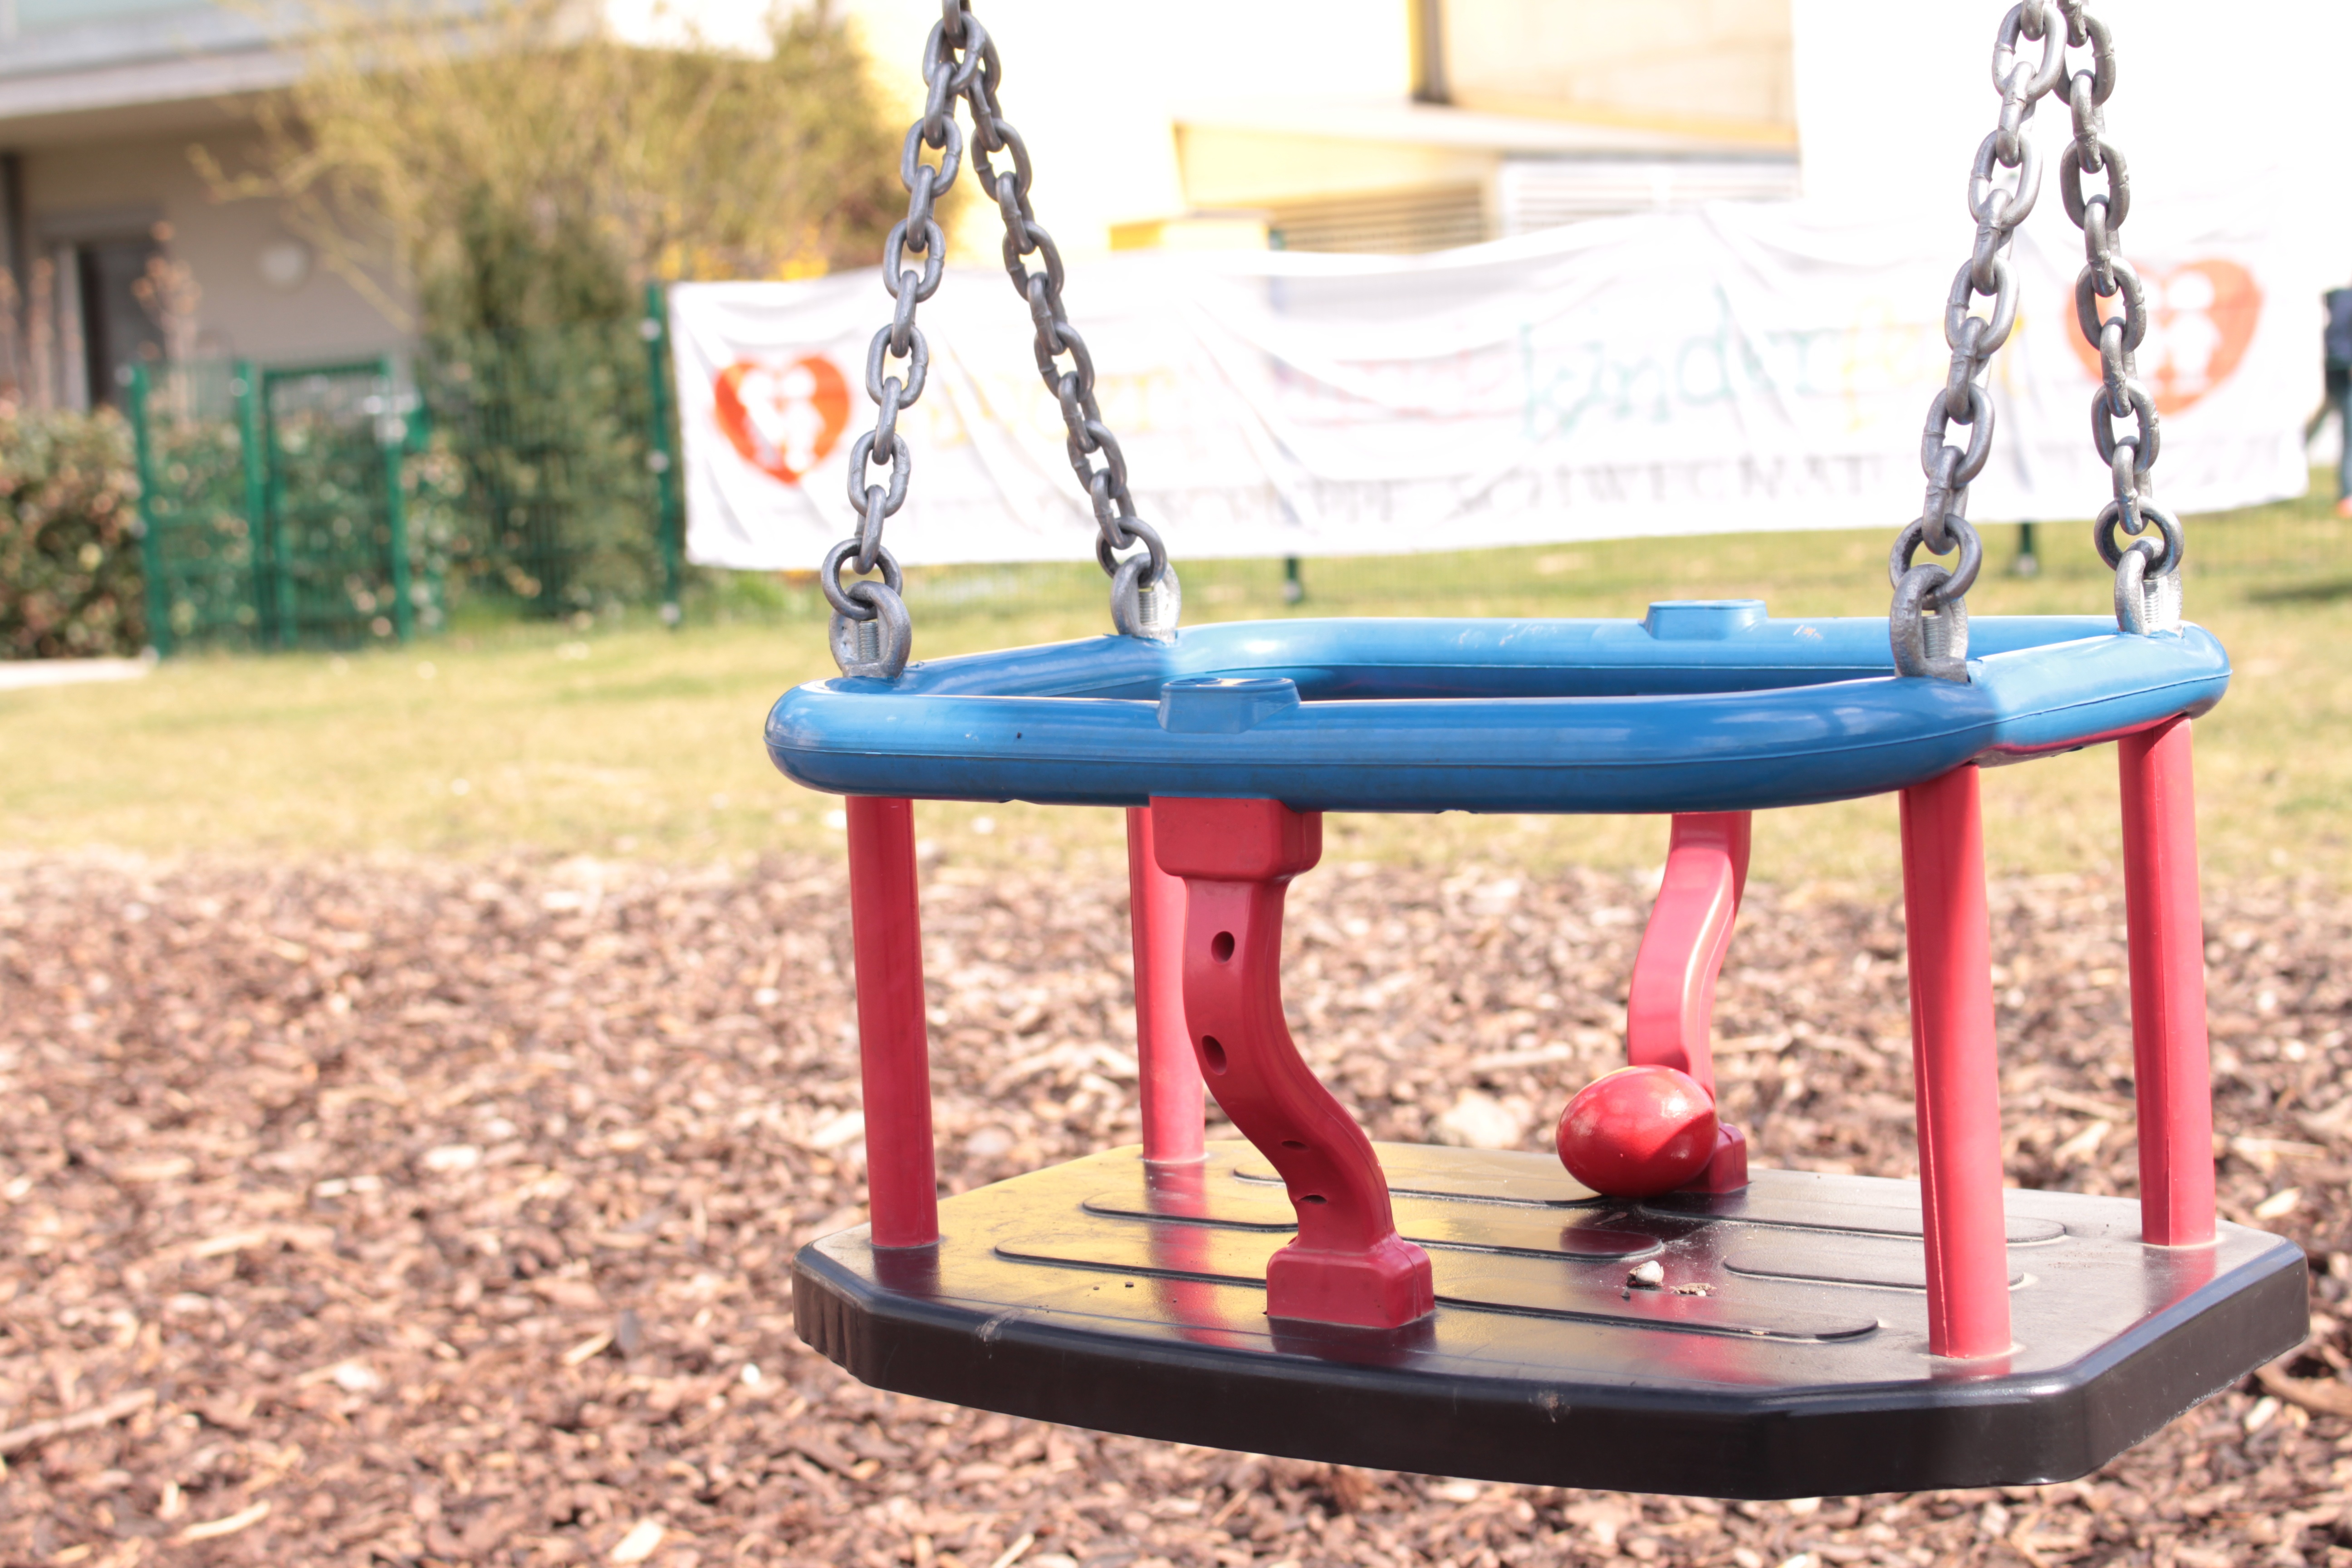
play, city, child, furniture, childhood, swing, public space, product, children, fun, playground, see saw, children's playground, swing device, human settlement, outdoor play equipment, playground slide